Camille Dreyfus (chemist)

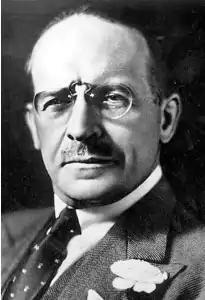

Camille Edouard Dreyfus (November 11, 1878 – September 27, 1956) was a Swiss chemist. He and his brother Henri Dreyfus invented Celanese, an acetate yarn.